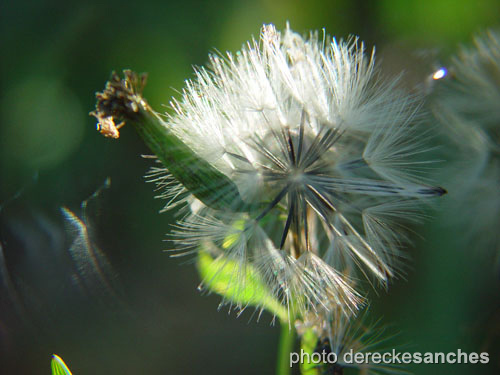
Flower: dandelion